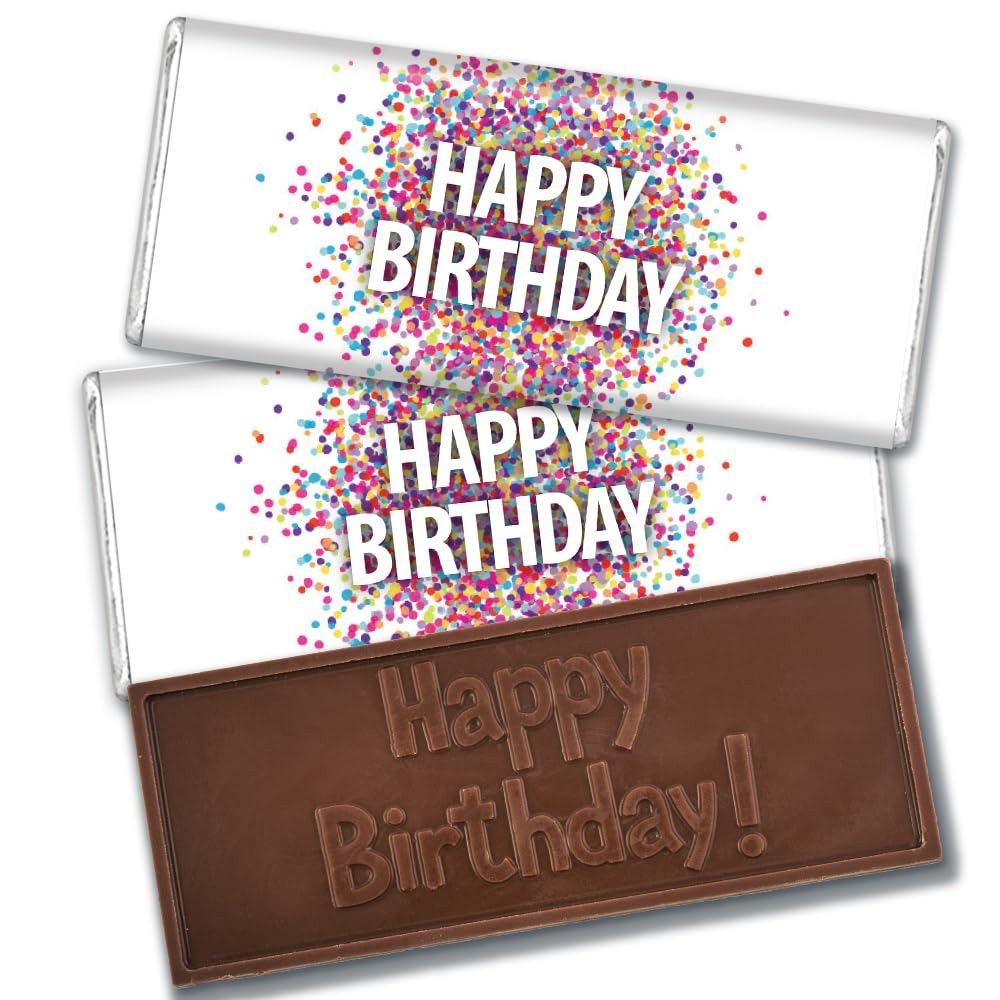
Item Name: 12 Pcs Happy Birthday Candy Party Favors in Bulk Wrapped Belgian Chocolate Bars
Bullet Point 1: Belgian Chocolate Bars: 12 individually wrapped chocolate bars for party favors
Bullet Point 2: Happy Birthday Theme: Fun candy bars with 'Happy Birthday' text
Bullet Point 3: Bulk Party Favors: Pack of 12 chocolate bars for sharing at parties
Bullet Point 4: Occasional Gift: Great party favor for birthdays, weddings, baby showers
Bullet Point 5: Just Candy Brand: Trusted brand for quality candy bars
Product Description: Celebrate with candy! Add your personal touch to your Happy Birthday goodie bags, party favors or candy buffet with these custom wrapped Belgian chocolate bars. Candy orders ship with cold pack packaging as needed.
Value: 12.0
Unit: Count

Price: 36.99